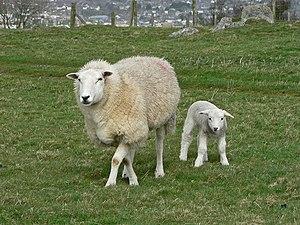
Le lleyn est une race ovine originaire du Pays de Galles et plus précisément de la péninsule du même nom, dans le Gwynedd.